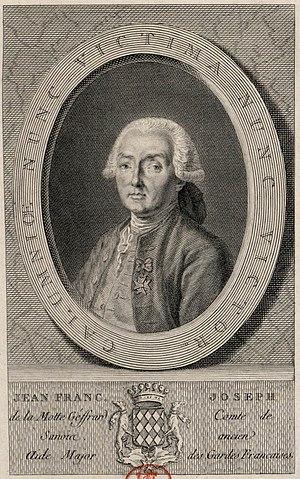
Jean-François Geffrard de La Motte, comte de Sanois
Les Courcy sont une famille de grands barons normands, compagnons de Guillaume le Conquérant et sénéchaux de Normandie. Leur château d'origine subsiste à Courcy près de Falaise, ainsi que le prieuré de Perrières fondé par eux. Fieffés au début du XIᵉ siècle dans le Calvados et l'Orne, ils ont progressivement étendu leurs possessions à la Manche, la Seine-Maritime, l'Eure et l'Angleterre. La famille compte parmi ses membres trois personnalités : au XIIᵉ siècle, un conquérant de l'Ulster, John de Courcy, au XVᵉ siècle, un lettré et poète, Jean de Courcy, et, au XXᵉ siècle, un personnage de roman, Kenneth de Courcy. Ils subsistent, à petit nombre, en France et en Angleterre.
Jean-François Joseph Geffrard de la Motte, comte de Sanois est un militaire français.